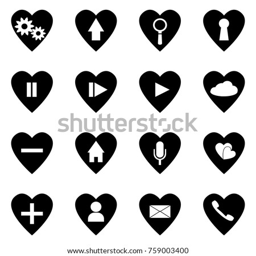
set of icons in the form of hearts